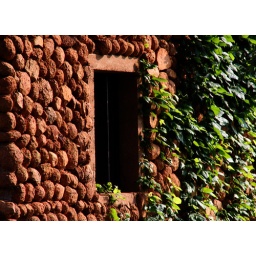
The walls of this little rock house are covered in ivy, in the Wichita Mountains of Oklahoma.